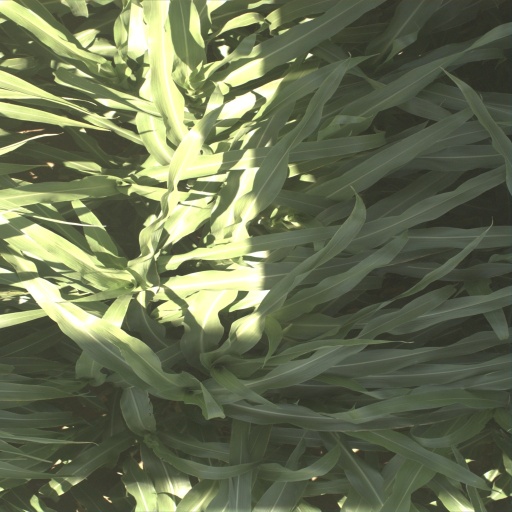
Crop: sorghum